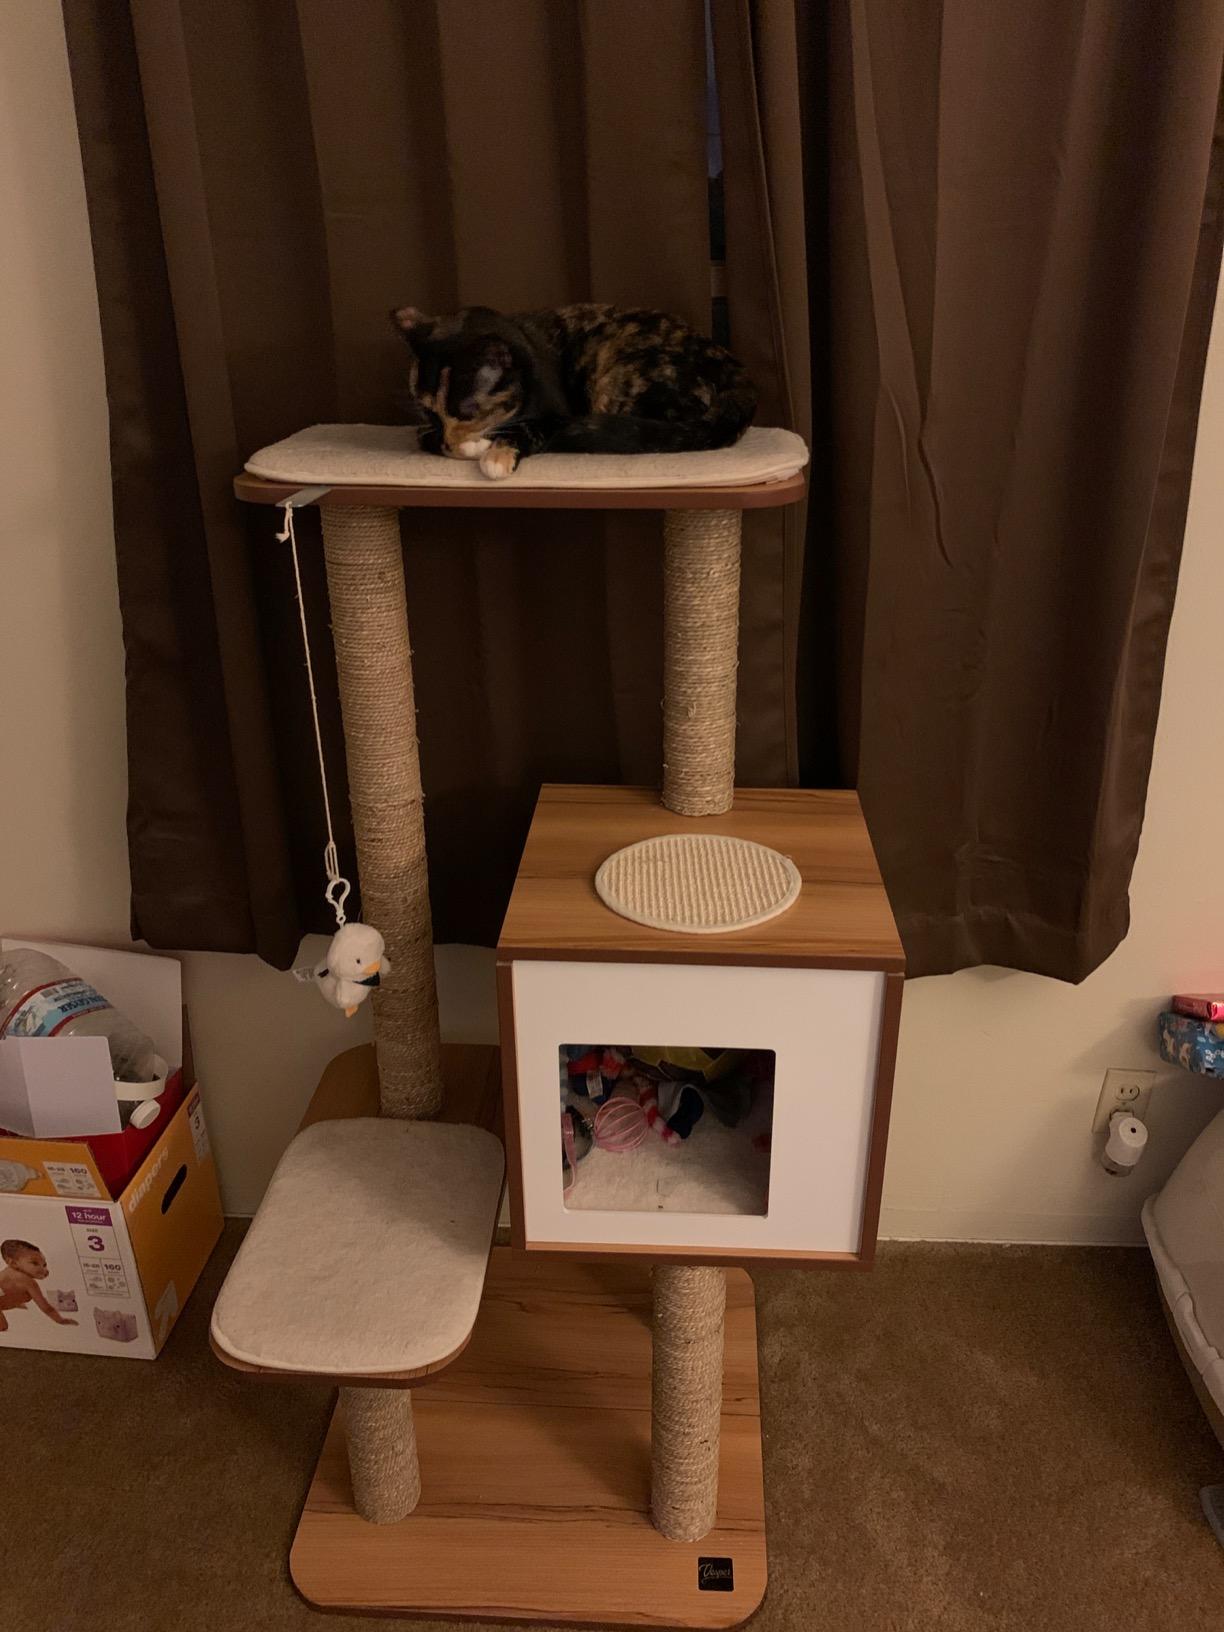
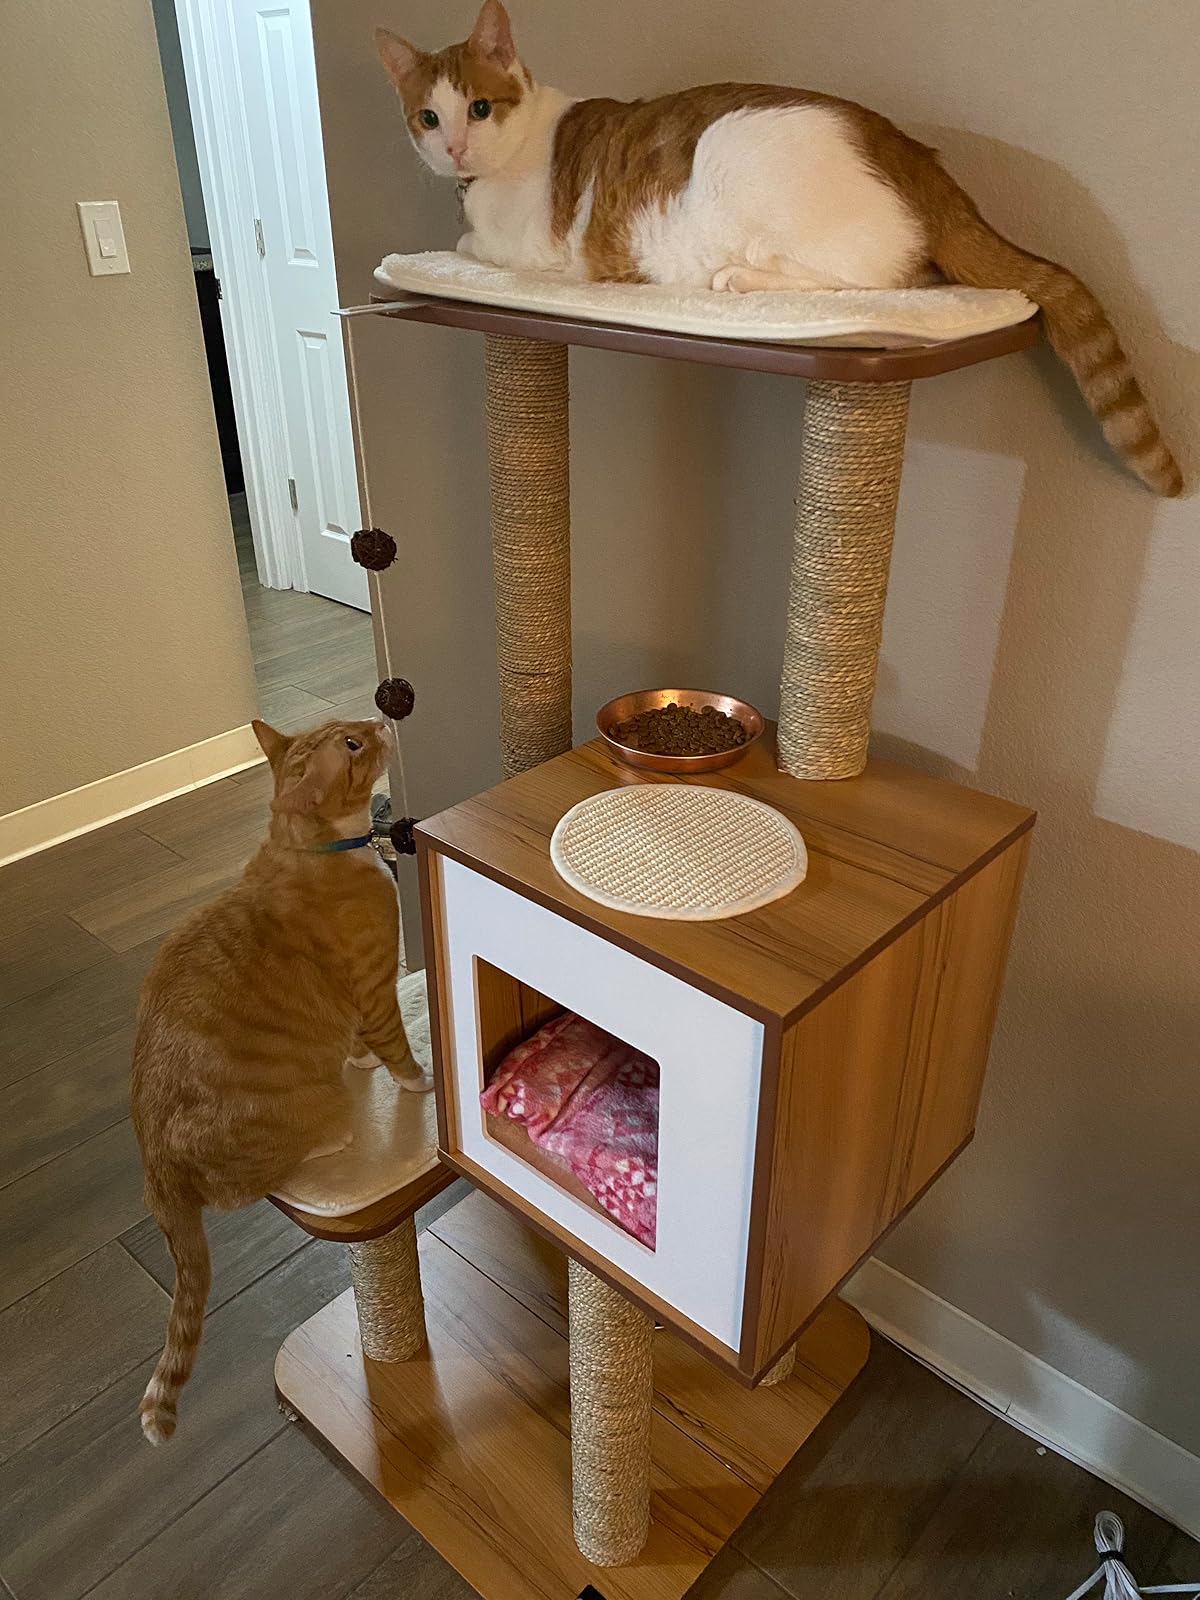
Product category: items_cat tree
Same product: yes